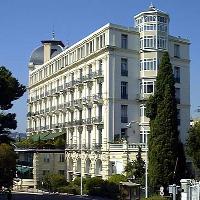
Weather: sun or clear